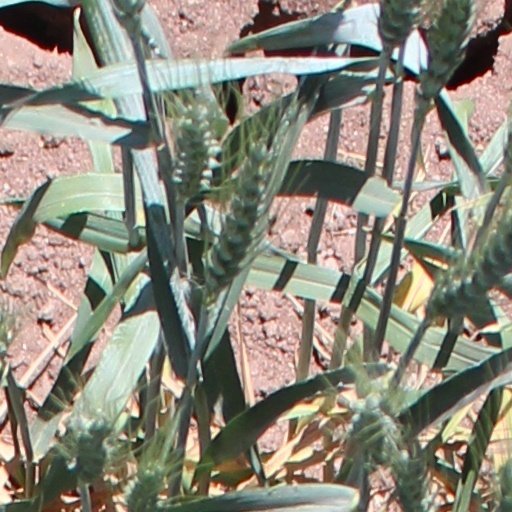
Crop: wheat